Byzantine Iconoclasm

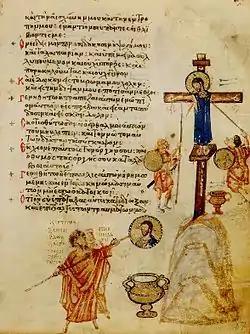
This page of the Iconodule Chludov Psalter, illustrates the line "They gave me gall to eat; and when I was thirsty they gave me vinegar to drink" with a picture of a soldier offering Christ vinegar on a sponge attached to a pole. Below is a picture of the last Iconoclast Patriarch of Constantinople, John VII rubbing out a painting of Christ with a similar sponge attached to a pole. John is caricatured, here as on other pages, with untidy straight hair sticking out in all directions, which was meant to portray him as wild and barbaric.

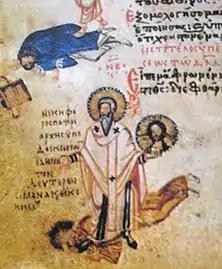
Nikephoros I of Constantinople upholding an icon and trampling John VII of Constantinople. Chludov Psalter.

What accounts of iconoclast arguments remain are largely found in quotations or summaries in iconodule writings. It is thus difficult to reconstruct a balanced view of the popularity or prevalence of iconoclast writings. The major theological arguments, however, remain in evidence because of the need in iconophile writings to record the positions being refuted. Debate seems to have centred on the validity of the depiction of Jesus, and the validity of images of other figures followed on from this for both sides. The main points of the iconoclast argument were: